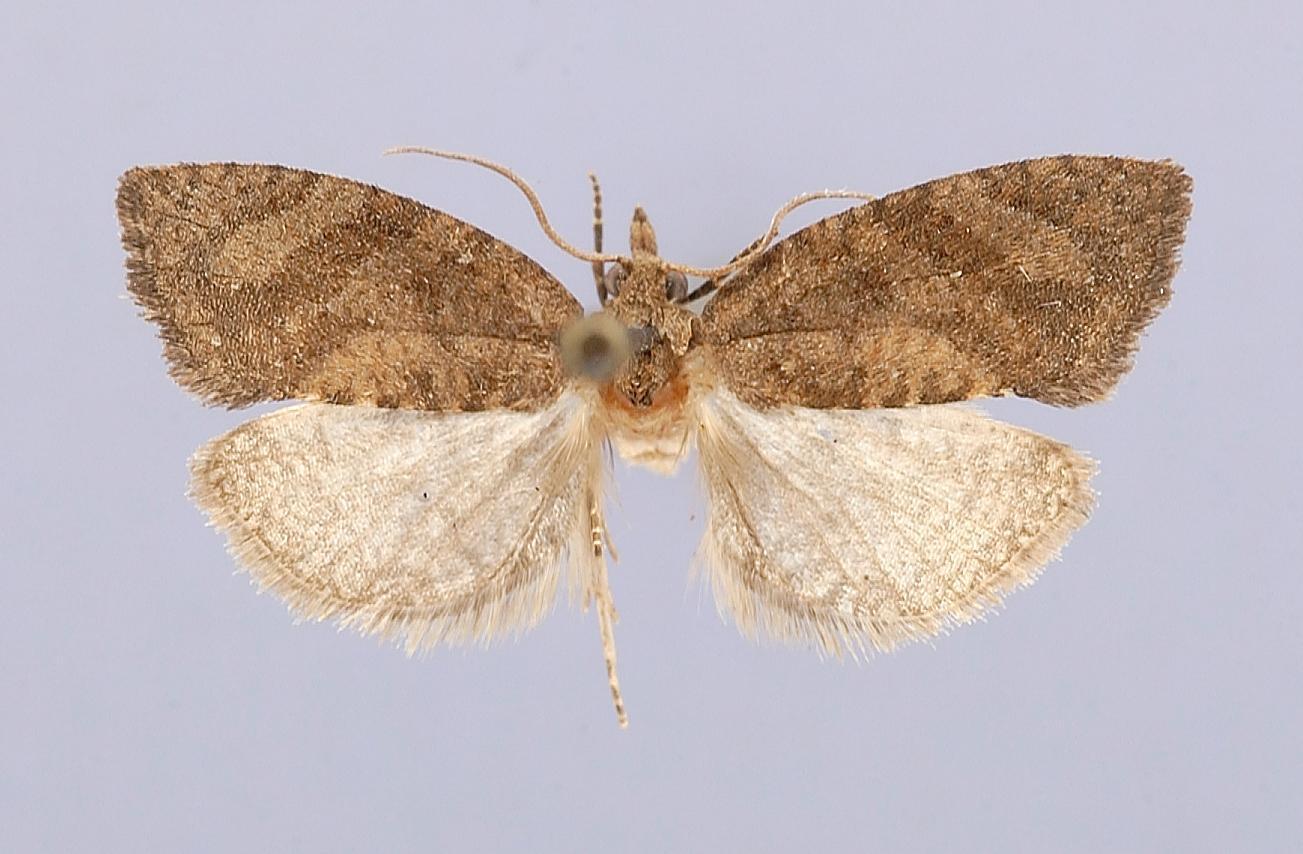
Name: Transtillaspis tucumana
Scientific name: Transtillaspis tucumana Razowski, 2004
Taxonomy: Animalia, Arthropoda, Insecta, Lepidoptera, Tortricidae, Tortricinae
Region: J. F. Clarke
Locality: Ciudad Universitaria, Tucumán, Argentina
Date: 17 Feb 1959